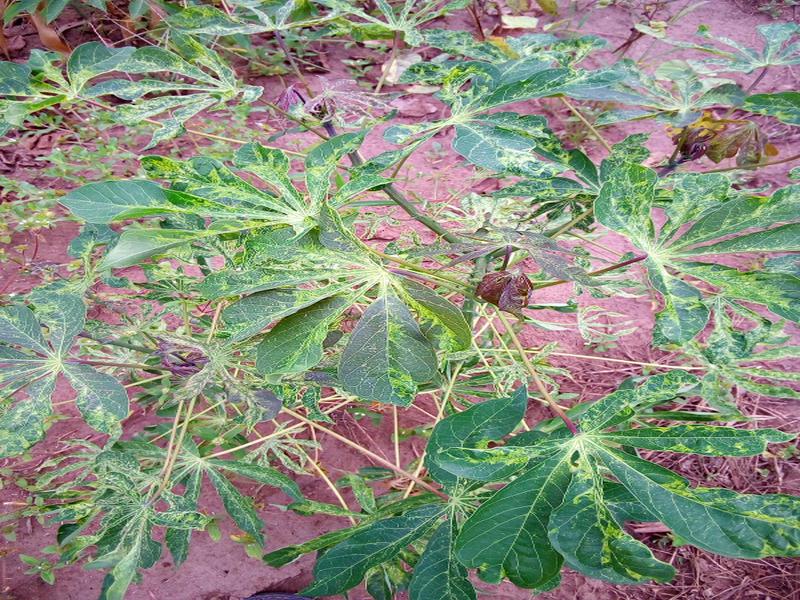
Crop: cassava
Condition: mosaic_disease